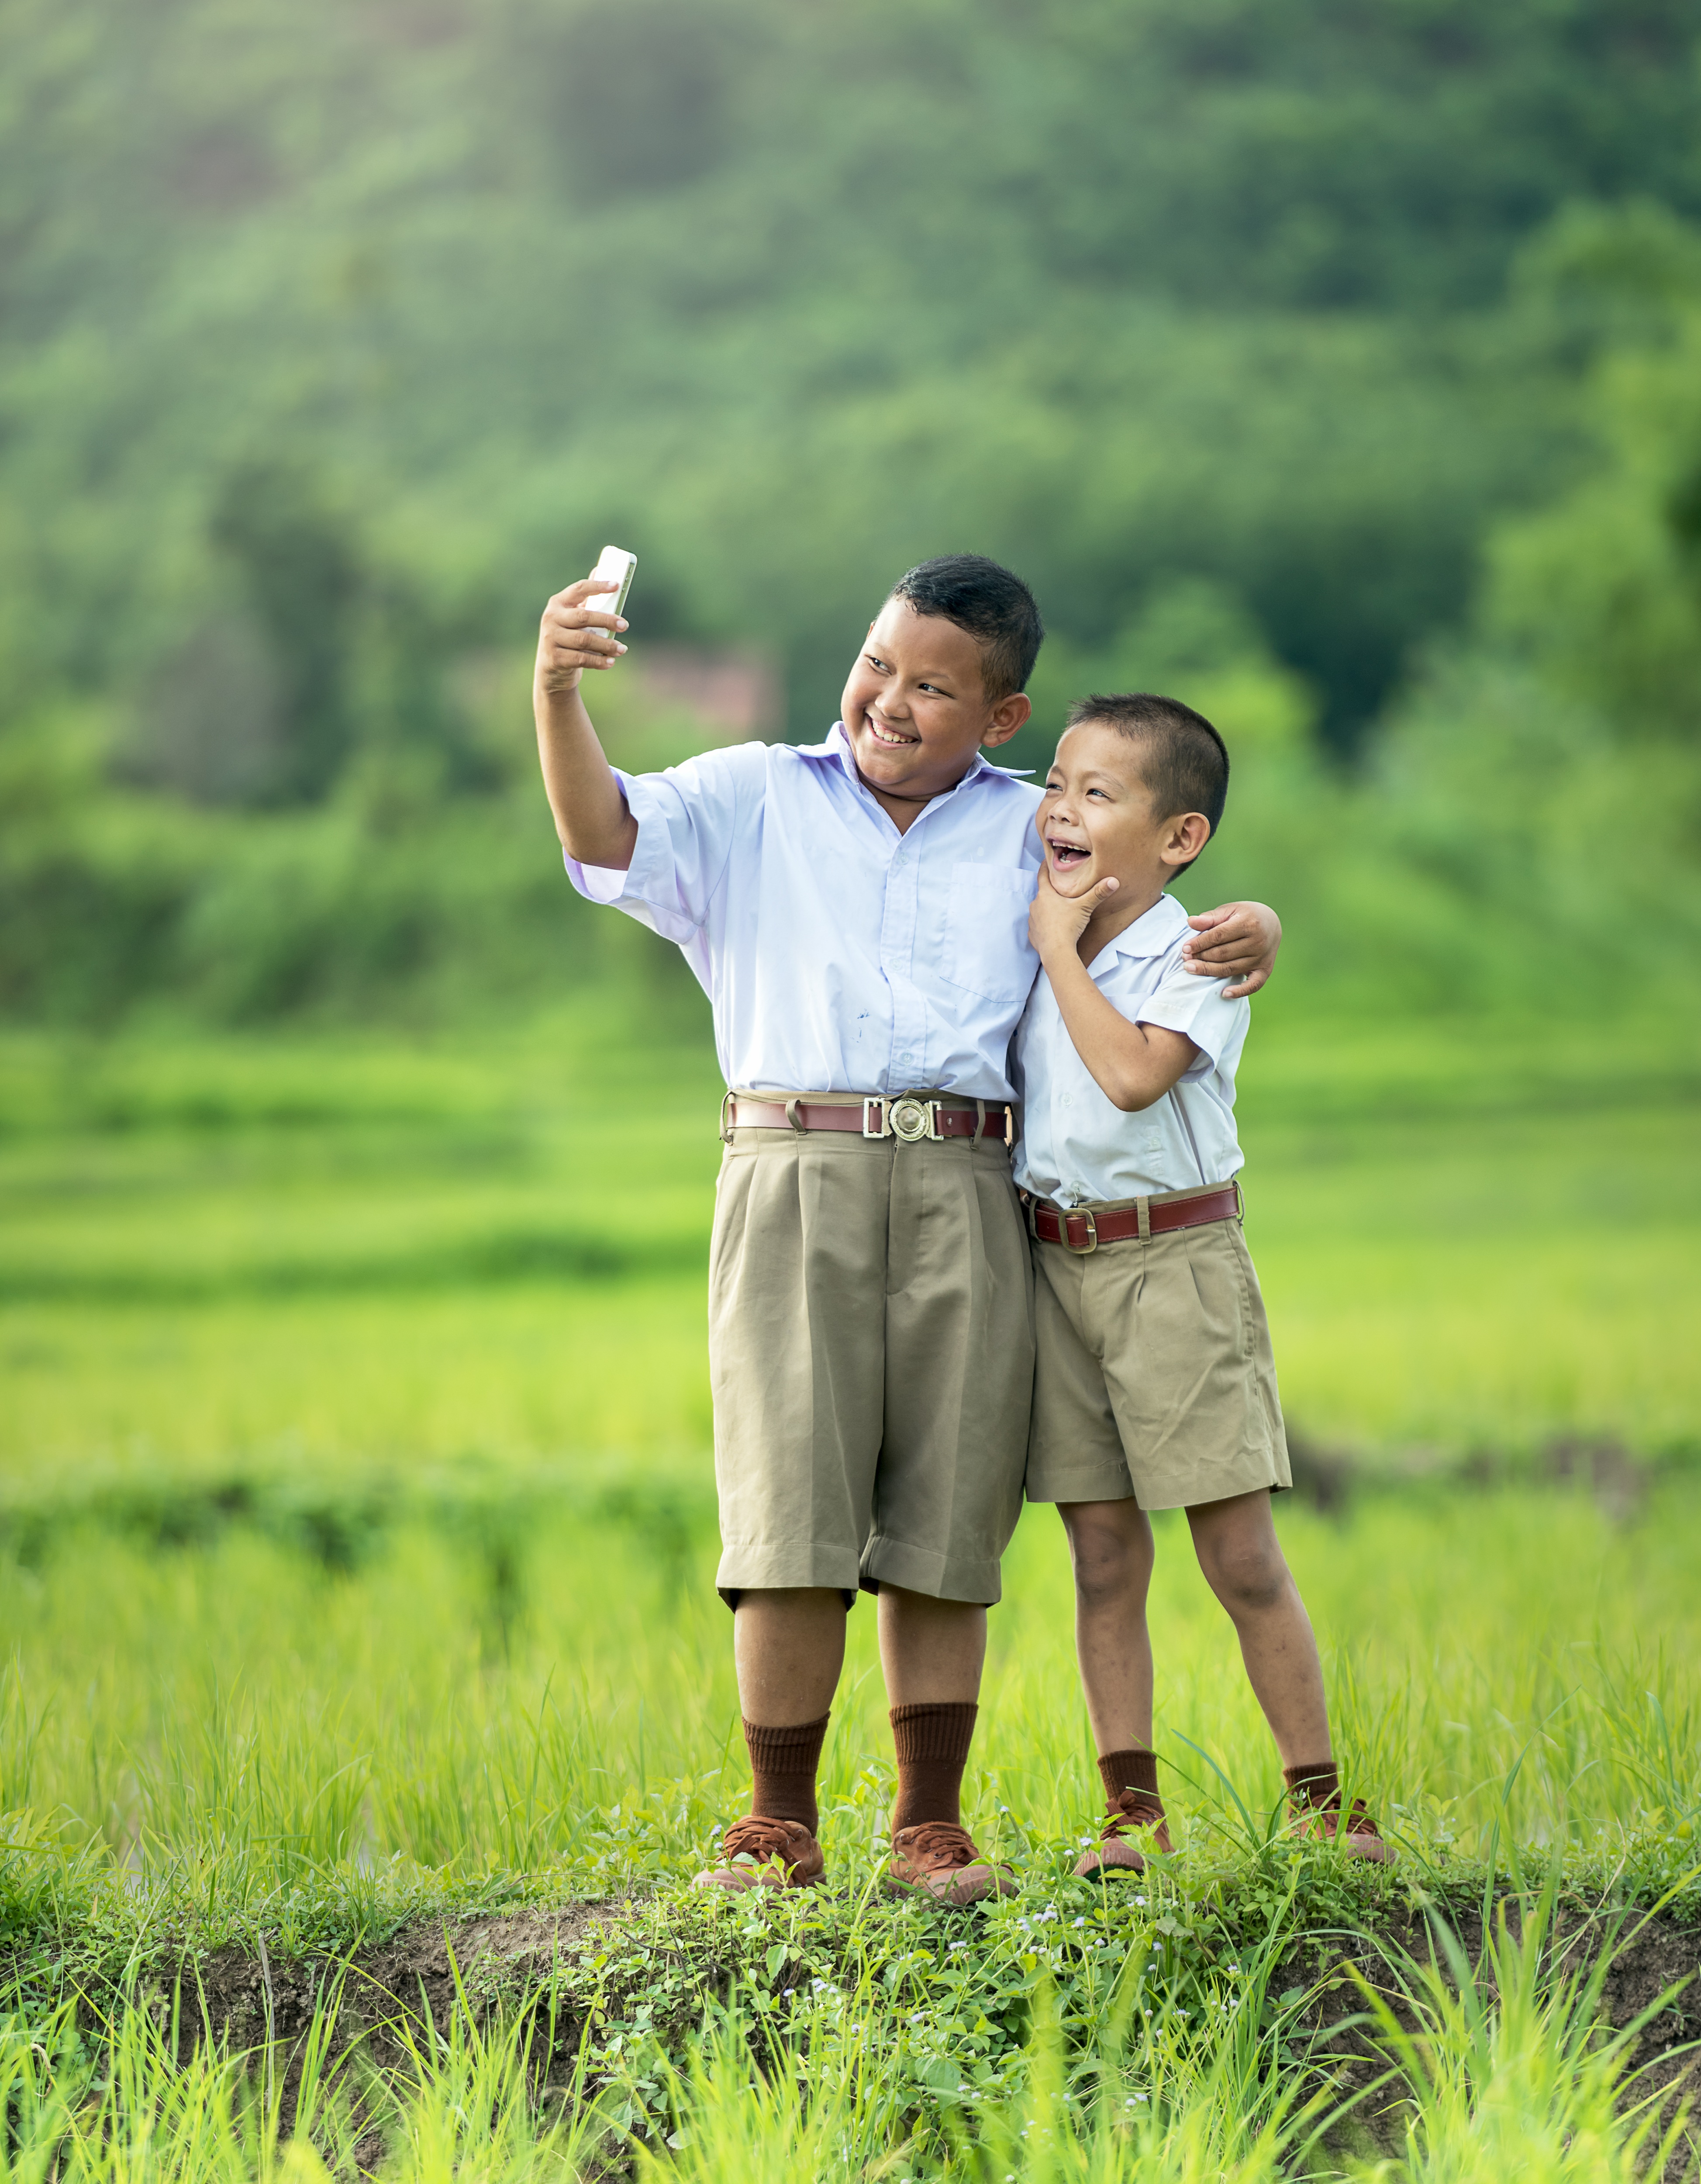
man, people, technology, white, field, photography, meadow, male, portrait, young, green, phone, studio, asia, two, friendship, together, mobile phone, smile, friend, thailand, golf club, vietnamese, photos, kids, ceremony, children, the, happy, boys, selfie, laos, enjoy, cell, smartphones, sub, hugs, the device, separating, brethren, fellowship, the camera, men's, as children, caucasian people